Yumi's Cells

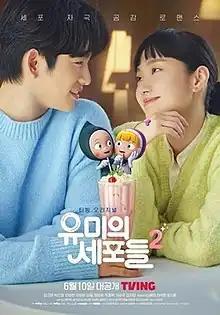
Promotional poster for season 2

Yumi's Cells is a 2021 South Korean television series directed by Lee Sang-yeob and starring Kim Go-eun, Ahn Bo-hyun, and Park Jin-young. Based on the eponymous webtoon, it is a cell-based psychological romance that unravels the daily life of an ordinary office worker Yumi through the eyes of the cells in her head. The series premiered on tvN on September 17, 2021, and aired every Friday and Saturday at 22:50 (KST). It was also released simultaneously on both online streaming services TVING and iQIYI.